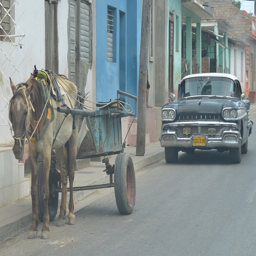
a horse drawn carriage on a city street
A horse pulling a chart with an old car following.
A horse pulling a wagon and an old Studebaker car
A classic style car riding by a horse with a trailer.
A horse pulling a wagon down a street.